PFA Scotland Young Player of the Year

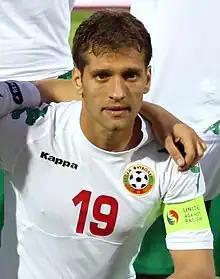
The first foreign winner of the award was Stiliyan Petrov, in 2001

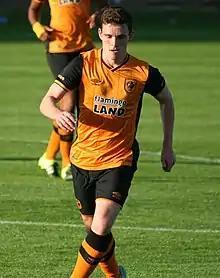
Dundee United left-back Andy Robertson won the award in 2014

As of 2025, the award has been presented 47 times and won by 42 different players. Kieran Tierney (3), Craig Levein (2), Eoin Jess (2) and Phil O'Donnell (2) are the players who have won the award more than once.